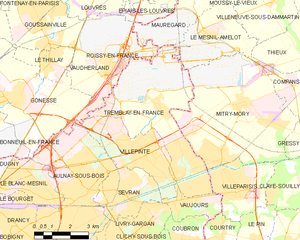
Carte des communes françaises Tremblay-en-France